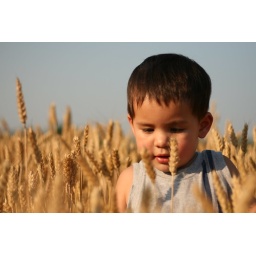
Mathias inside a field near the house